North-South Carrier

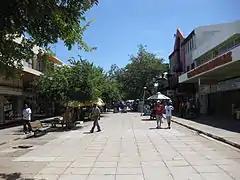
The Main Mall, a pedestrian-only street in downtown Gaborone

In the original plans, NSC-2 would deliver 45 million cubic metres (1.6 billion cu ft) annually at a cost of P5.5 billion.